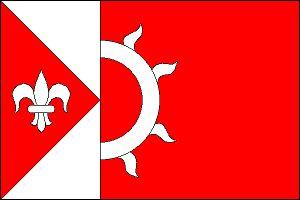
Velké Heraltice est une commune du district d'Opava, dans la région de Moravie-Silésie, en République tchèque. Sa population s'élevait à 1 611 habitants en 2018.